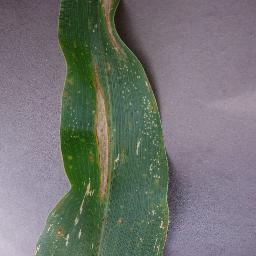
Label: Corn___Northern_Leaf_Blight